Muzeum Susch

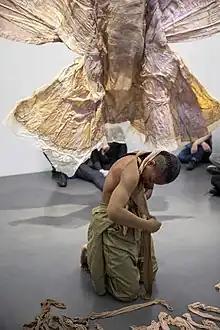
mayfield brooks performance as part of Acziun Susch, in the background Heidi Bucher's work

Created and curated by Joanna Lesnierowska, Acziun Susch is a research and presentation platform bringing forward the art of choreography in dialogue with other disciplines and providing the dance community with a meeting point in the Swiss Alps.